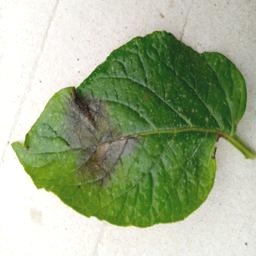
Etiqueta: Late Blight